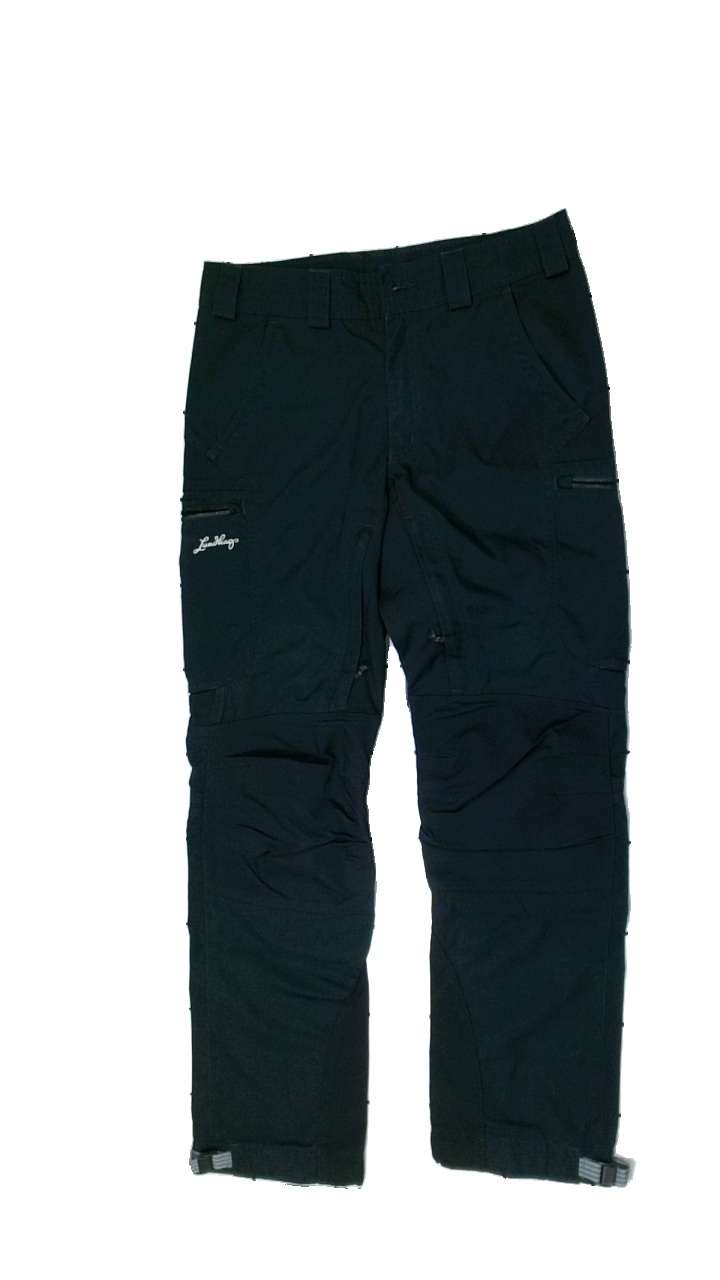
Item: Trousers (Men)
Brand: Lundhags
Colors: Blue
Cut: Regular
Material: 64% polyester, 36% cotton
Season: All
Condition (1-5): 3
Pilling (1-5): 3
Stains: Minor
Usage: Reuse
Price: <50